Franklin Park (Columbus, Ohio)

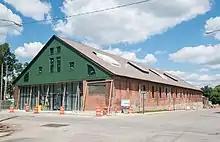
Former west car barn under renovation to hold the new East Market, 2021

The Franklin Park Conservatory and Botanical Gardens is a landmark structure on the National Register of Historic Places. It is situated on the 88-acre Franklin Park just two miles east of downtown Columbus. Built in 1895, the original conservatory stills stands after many expansions to the site. It is now called the John F. Wolfe Palm House, and houses 43 species of palms from around the world. The Fiddle-leaf Fig in the palm house is one of the oldest remaining plants in the conservatory. Architect J.M. Freese was inspired to build the Victorian greenhouse after the success of the Chicago World's Columbian Exposition of 1893. He drew inspiration from the City Beautiful movement and also from London's Crystal Palace, taking after its ornate, Victorian style.